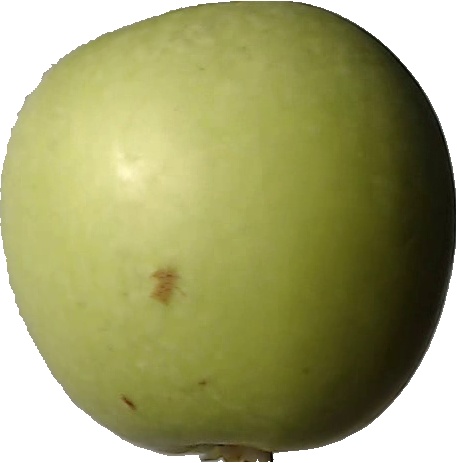
Label: apple_granny_smith_1